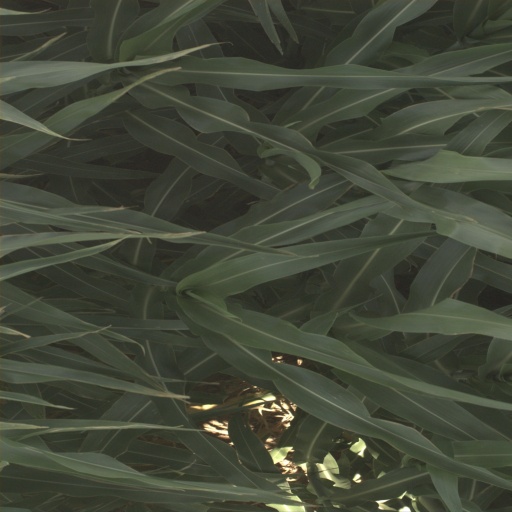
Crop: sorghum